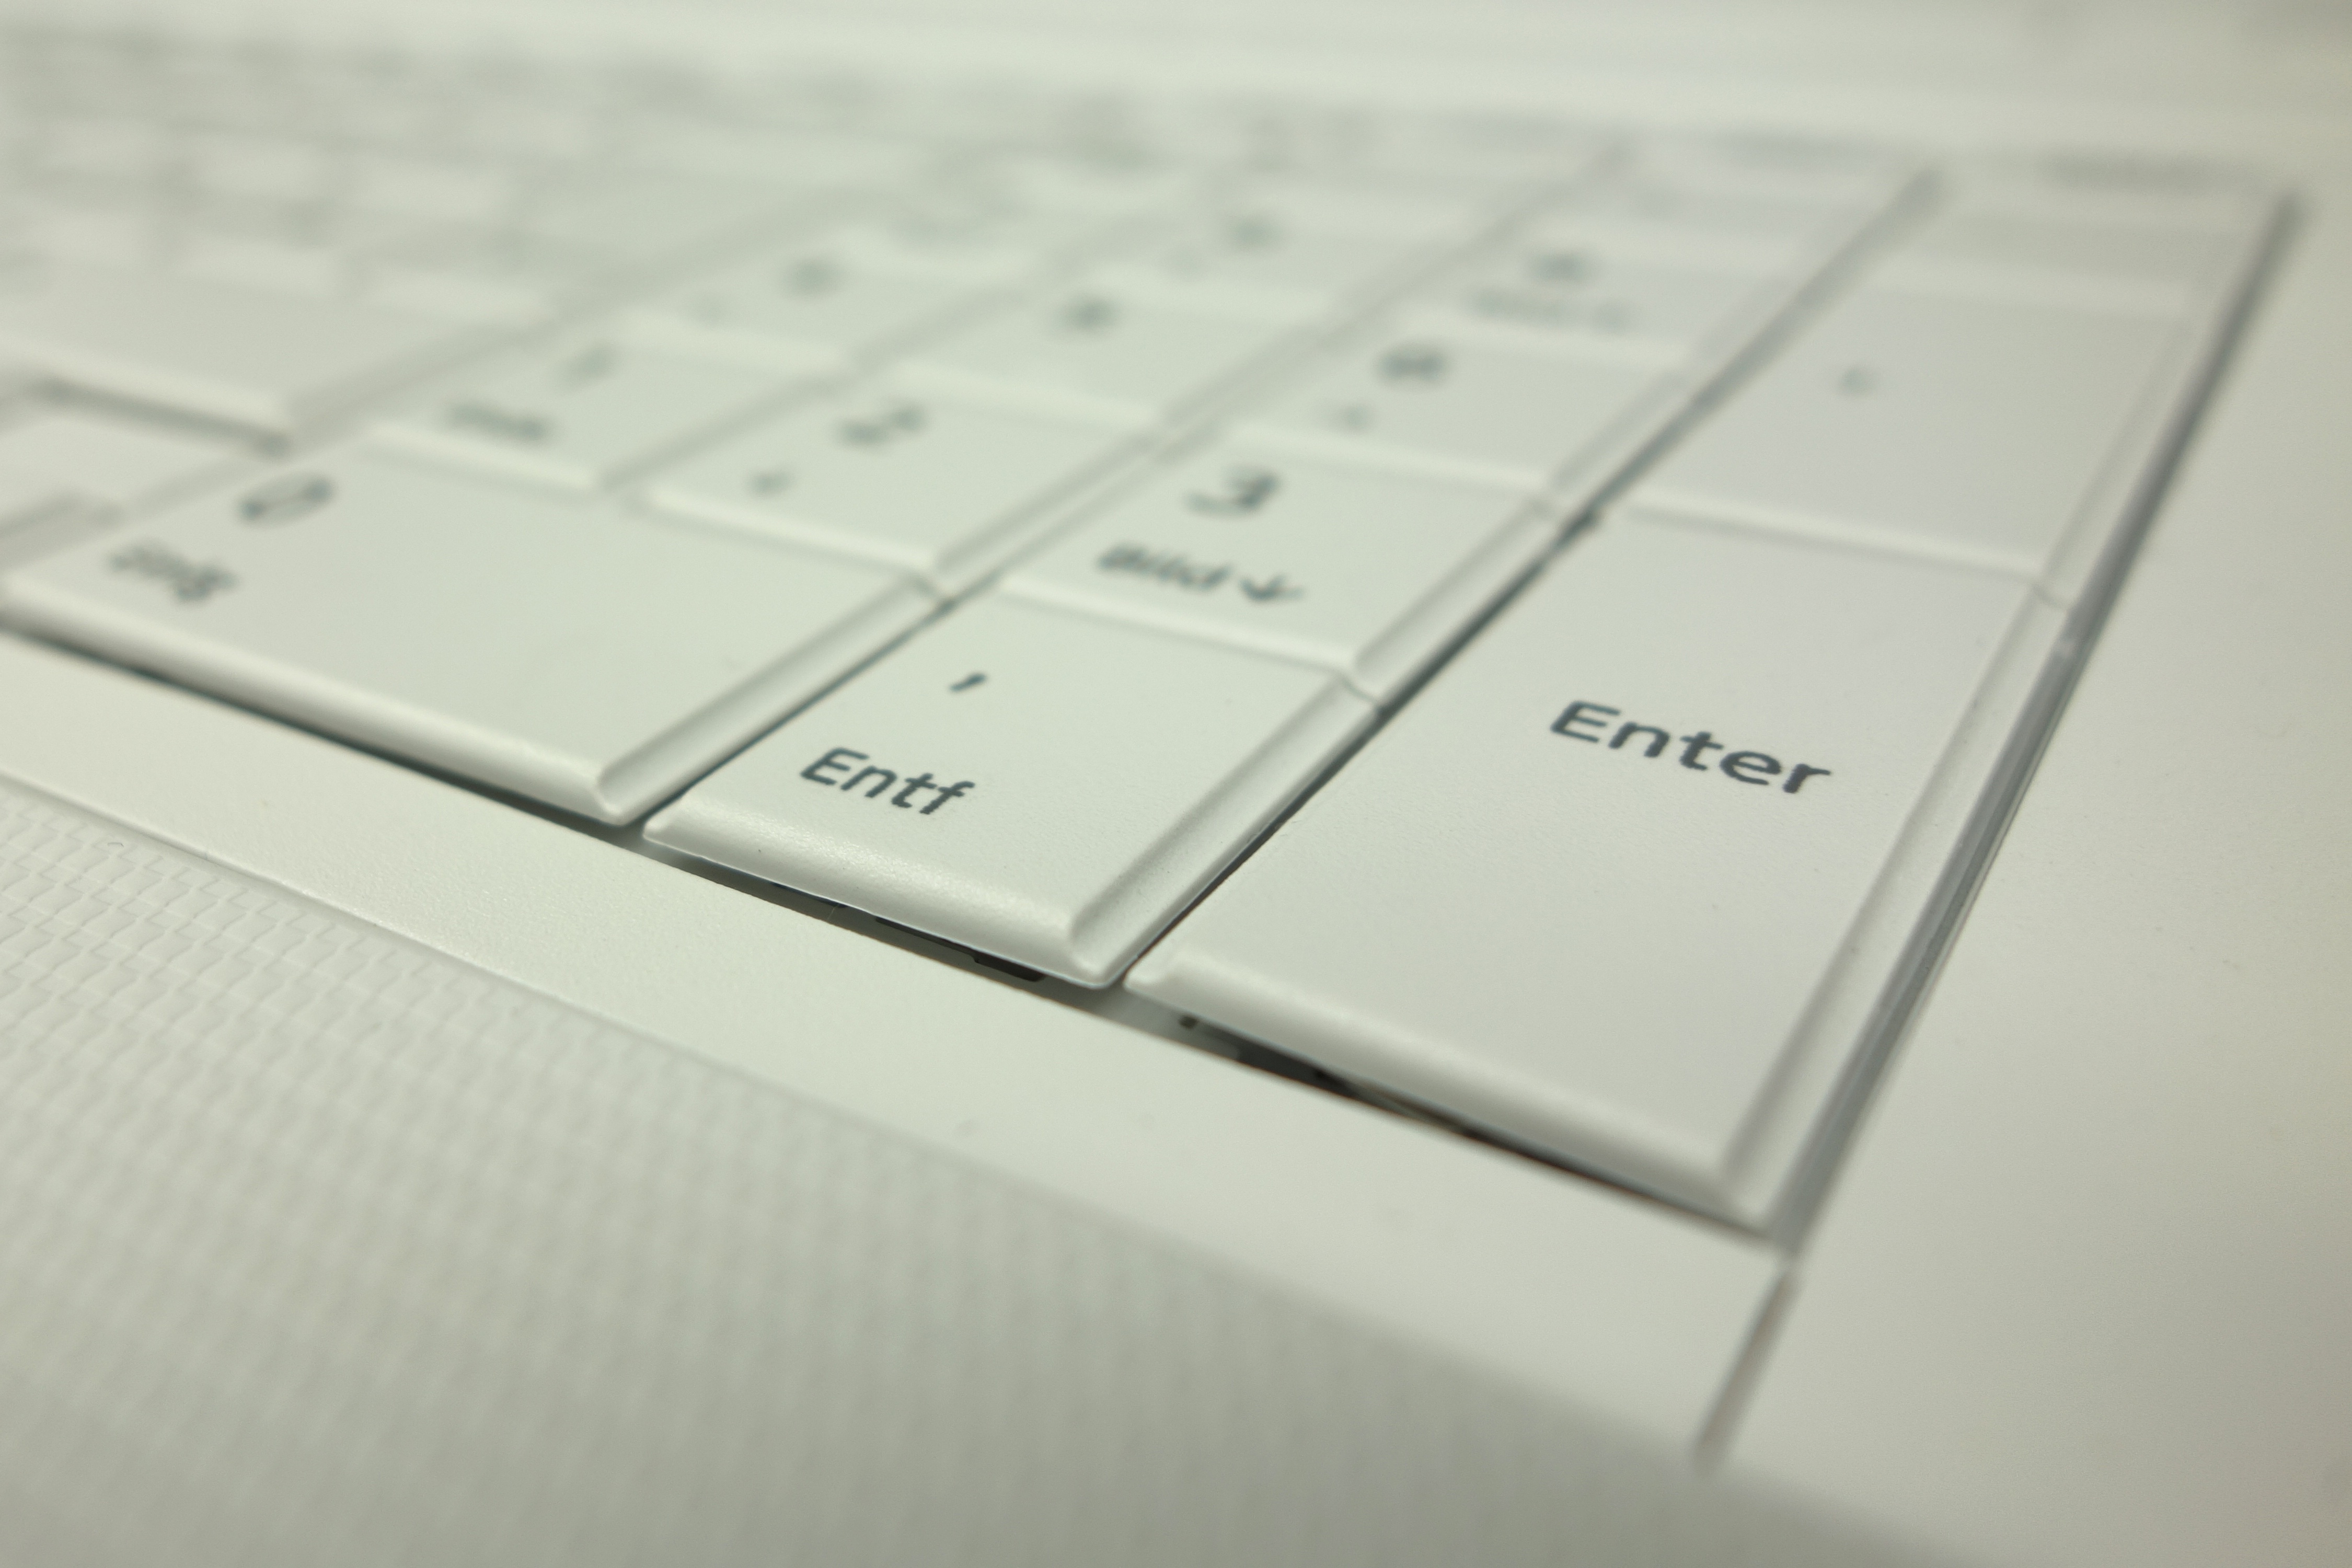
laptop, notebook, computer, keyboard, technology, white, brand, tap, keys, flat, hardware, pc, document, input, leave, calculator, enter, datailaufnahme, computer keyboard, macro photo, electronic device, confirm, enter key, num block